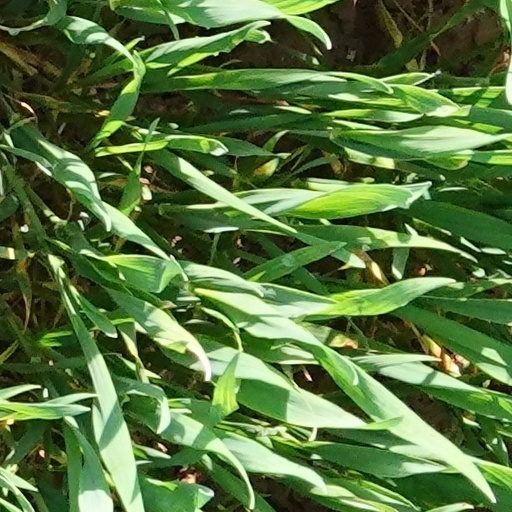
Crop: wheat